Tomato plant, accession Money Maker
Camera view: vertical (180 deg); turntable rotation: 210 degrees
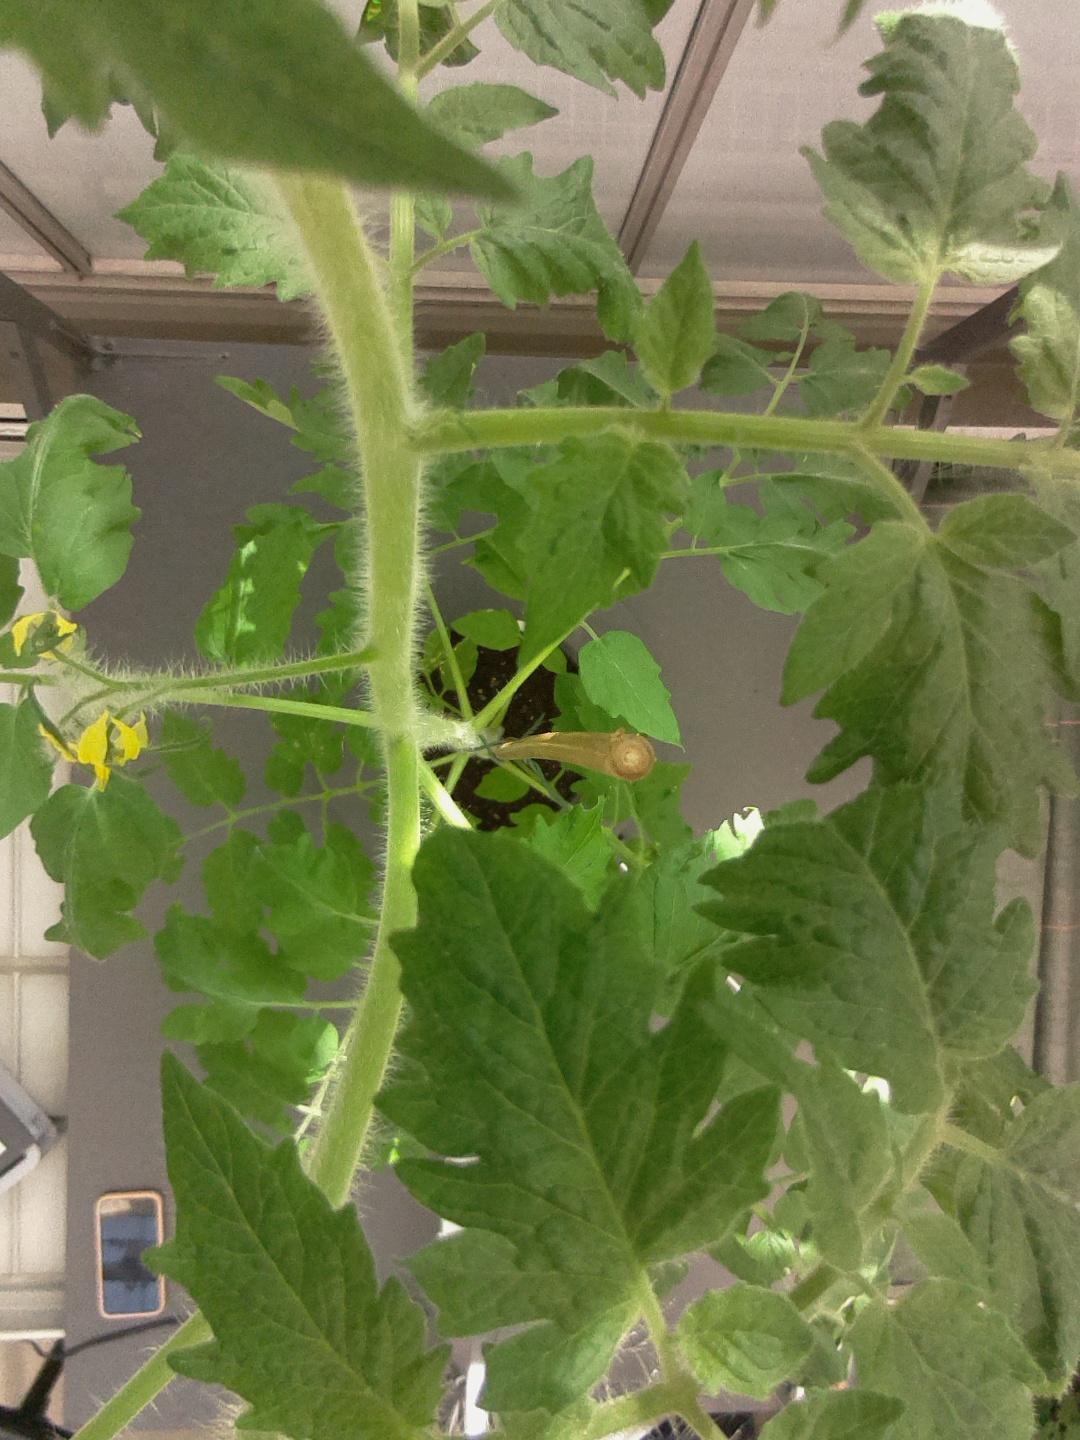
BBCH growth stage 61: 10%-20% of flowers open